VP-47

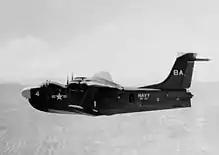
VP-47 P5M-2 in 1954

From 8 October 1954 VP-47 began reequipping with the P5M-2 Marlin as replacement for the PBM Mariner seaplanes flown since 1944. VP-47 was the first fleet activity to receive the new model. Transition to the new aircraft was completed by April 1955, when the last PBM was turned over to the FASRON at NAS Alameda, California. In June 1955 VP-47 deployed for a tour with its new T-tail P5M-2 Marlin seaplanes to Ford Island, Hawaii, and then on to WestPac. After one month of training, the squadron deployed to NAS Iwakuni, Japan, for five months of duty. During advanced base operations the squadron was supported by . In August 1956 VP-47 conducted a deployment to WestPac, based at NAF Iwakuni, Japan. The squadron came under the operational control of FAW-6 during this deployment. By this date, the squadron aircraft were equipped with the tail-mounted Magnetic anomaly detector (MAD) gear. On 31 October 1959 VP-47 deployed to NAF Iwakuni, Japan. Mine drop experiments were conducted during the deployment in Buckner Bay under the direction of CTF-72.